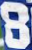
Number: 8